Question: What are the skiers wearing?
Tambaya: Me masu sulun ƙanƙara suke sanye da?
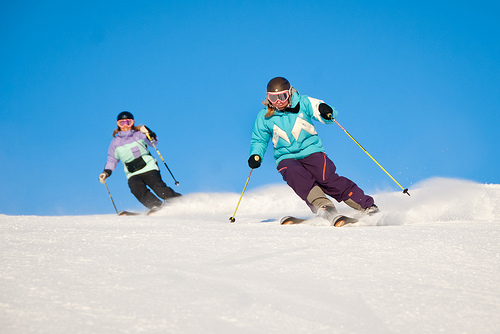
Answer: Jackets.
Amsa: Jackets.